Cigarette machine

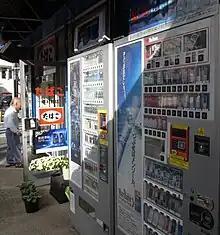
Cigarette vending machines in Tokyo

Since July 2008, companies may face prosecution if found selling tobacco to anyone under the legal age, 20 years old. To avoid this, Japan has introduced a government registered electronic smart card, called "Taspo", that allows the user to purchase from the machines. To get a Taspo card, the purchaser must present their passport or ID to any government-authorized business offering the service.